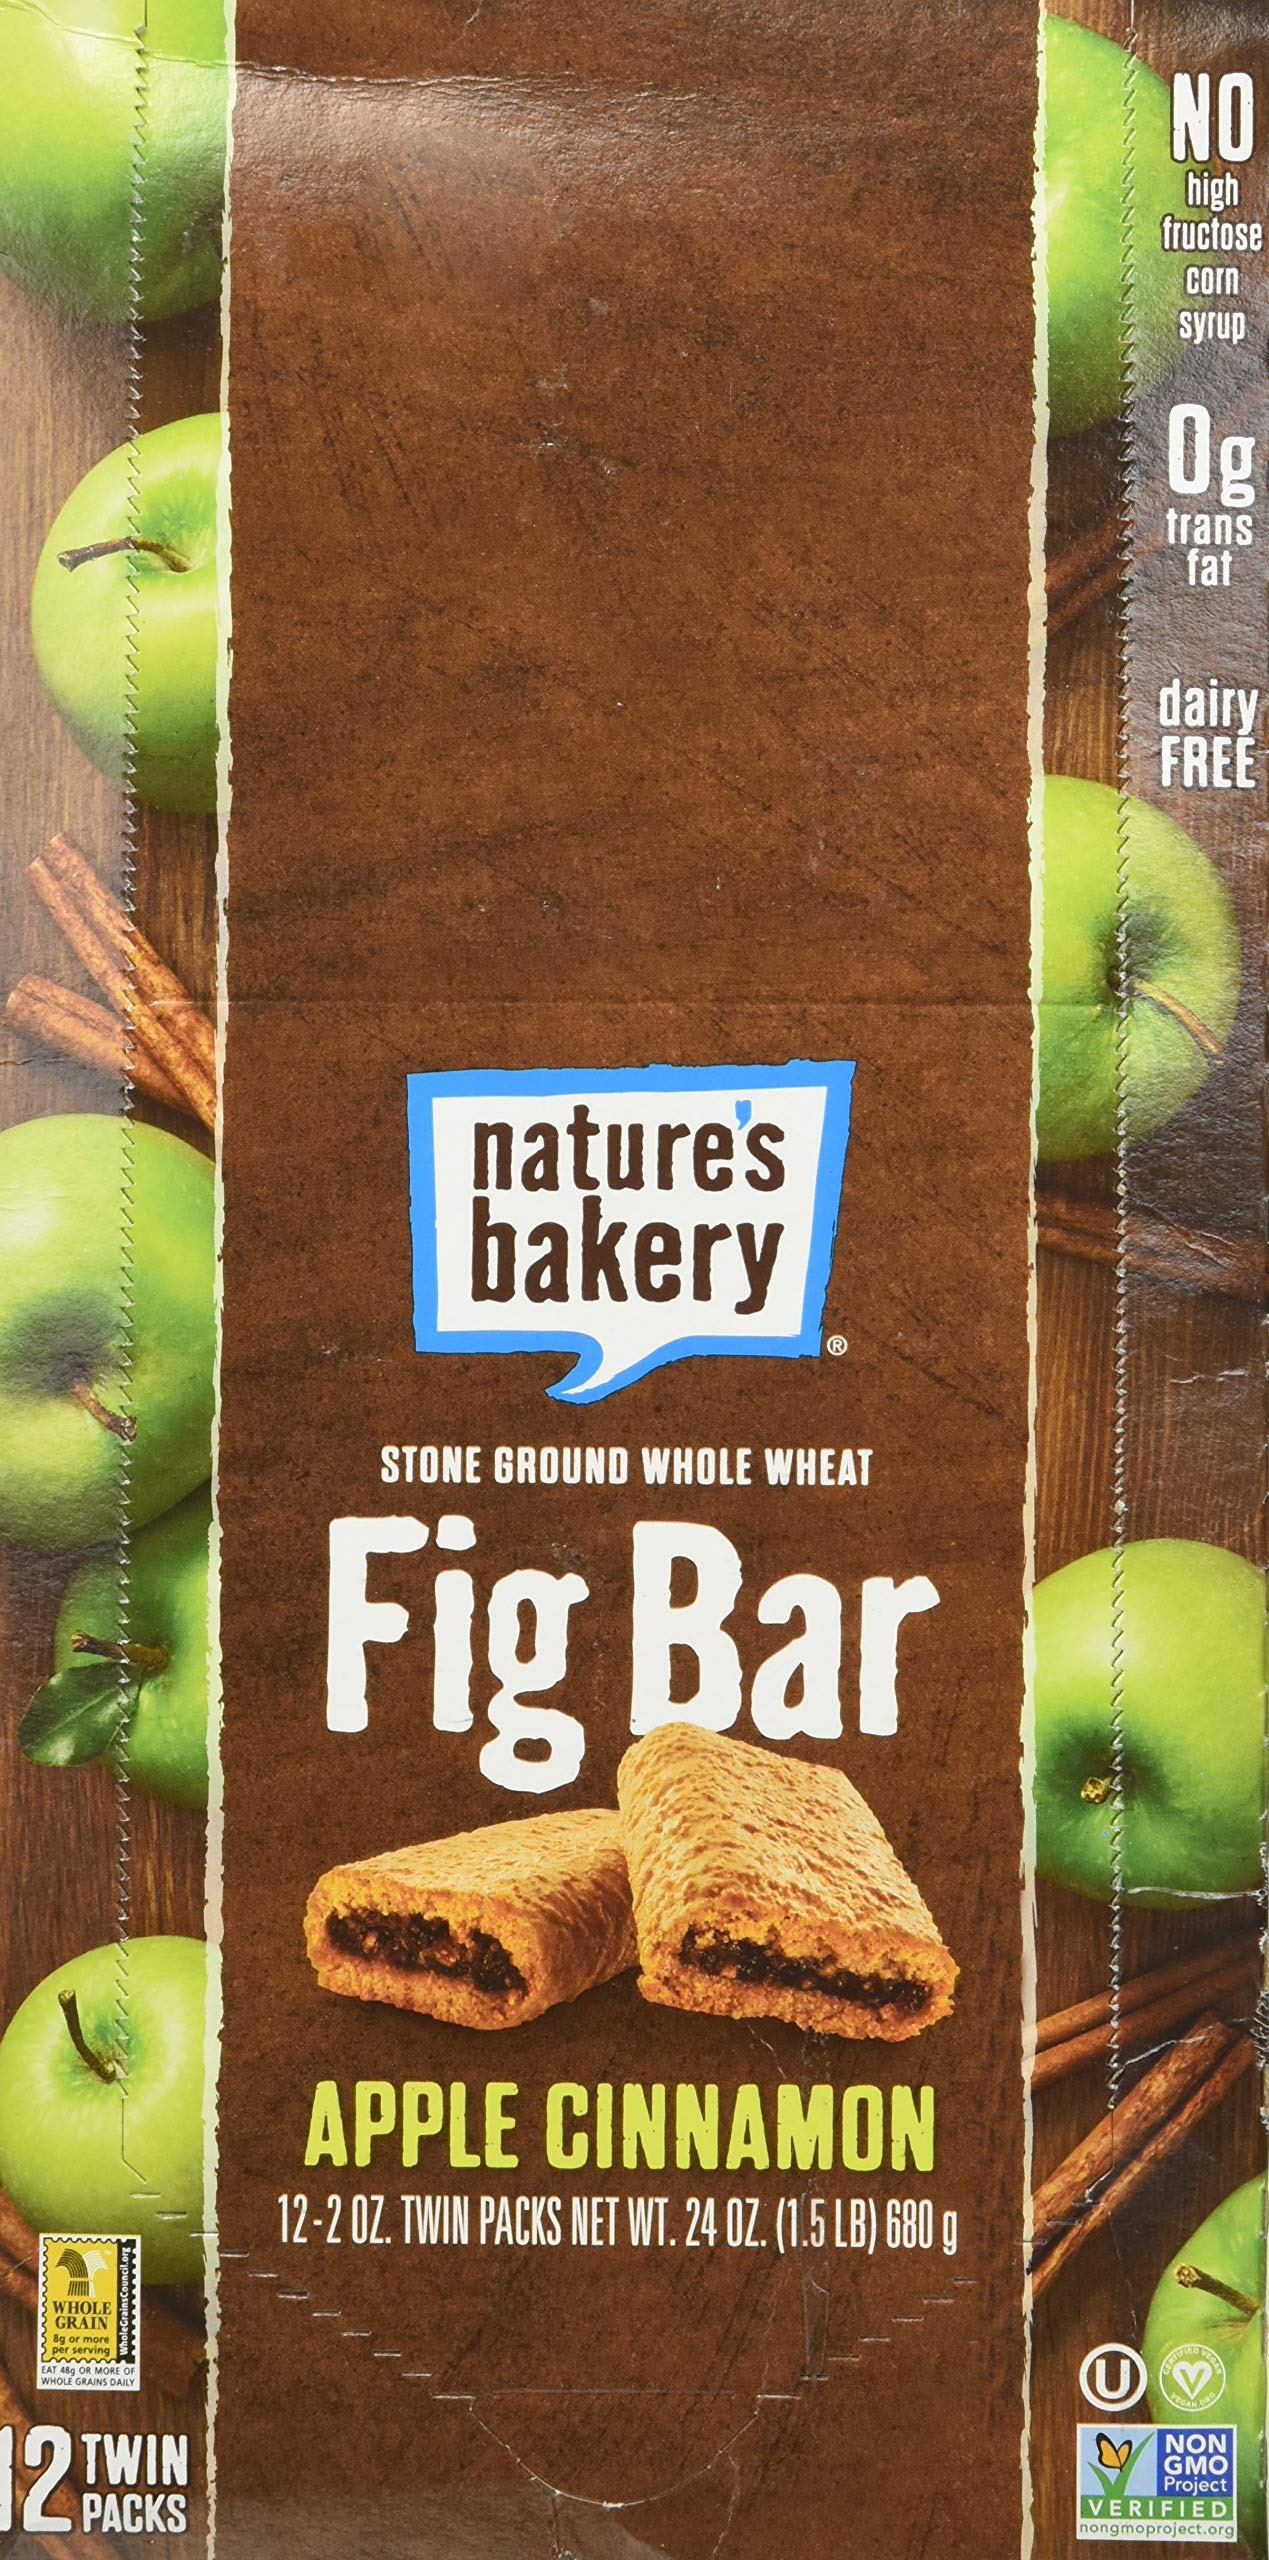
Item Name: NATURES BAKERY BAR FIG WW APPLE CINNAMON, 2 OZ, PK- 12
Bullet Point 1: Nutritional Bakery Bar: Contains 12 apple cinnamon flavored fig bars with 24 ounces total
Bullet Point 2: High Energy Bar: Provides 100 calories per bar with 1 gram of fat per bar
Bullet Point 3: Nature's Bakery Brand: Made with wholesome ingredients and no artificial flavors
Bullet Point 4: Adult Snack: Perfect for on-the-go snacking for adults
Bullet Point 5: Pouch Packaging: Convenient resealable pouch for freshness and portability
Value: 24.0
Unit: Ounce

Price: 12.39